Anti-Catalan sentiment

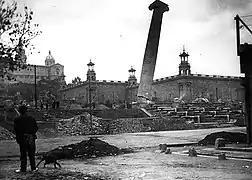
The Four Columns of Montjuïc (Barcelona), which symbolized the four red stripes of the Catalan flag, being demolished in 1928 by Primo de Rivera's dictatorship, when various public symbols of Catalan identity were systematically removed in order to avoid being noticed during the 1929 International Exposition

Anti-Catalan sentiment is the collective name given to various trends in Spain, France and Italy that expresses disdain, discrimination, or hatred for Catalonia, to Catalans, Catalan culture, Catalan nationalism, Catalan language or its history. It can also be referred to as Anti-Catalanism or Catalanophobia.